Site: brandenburg
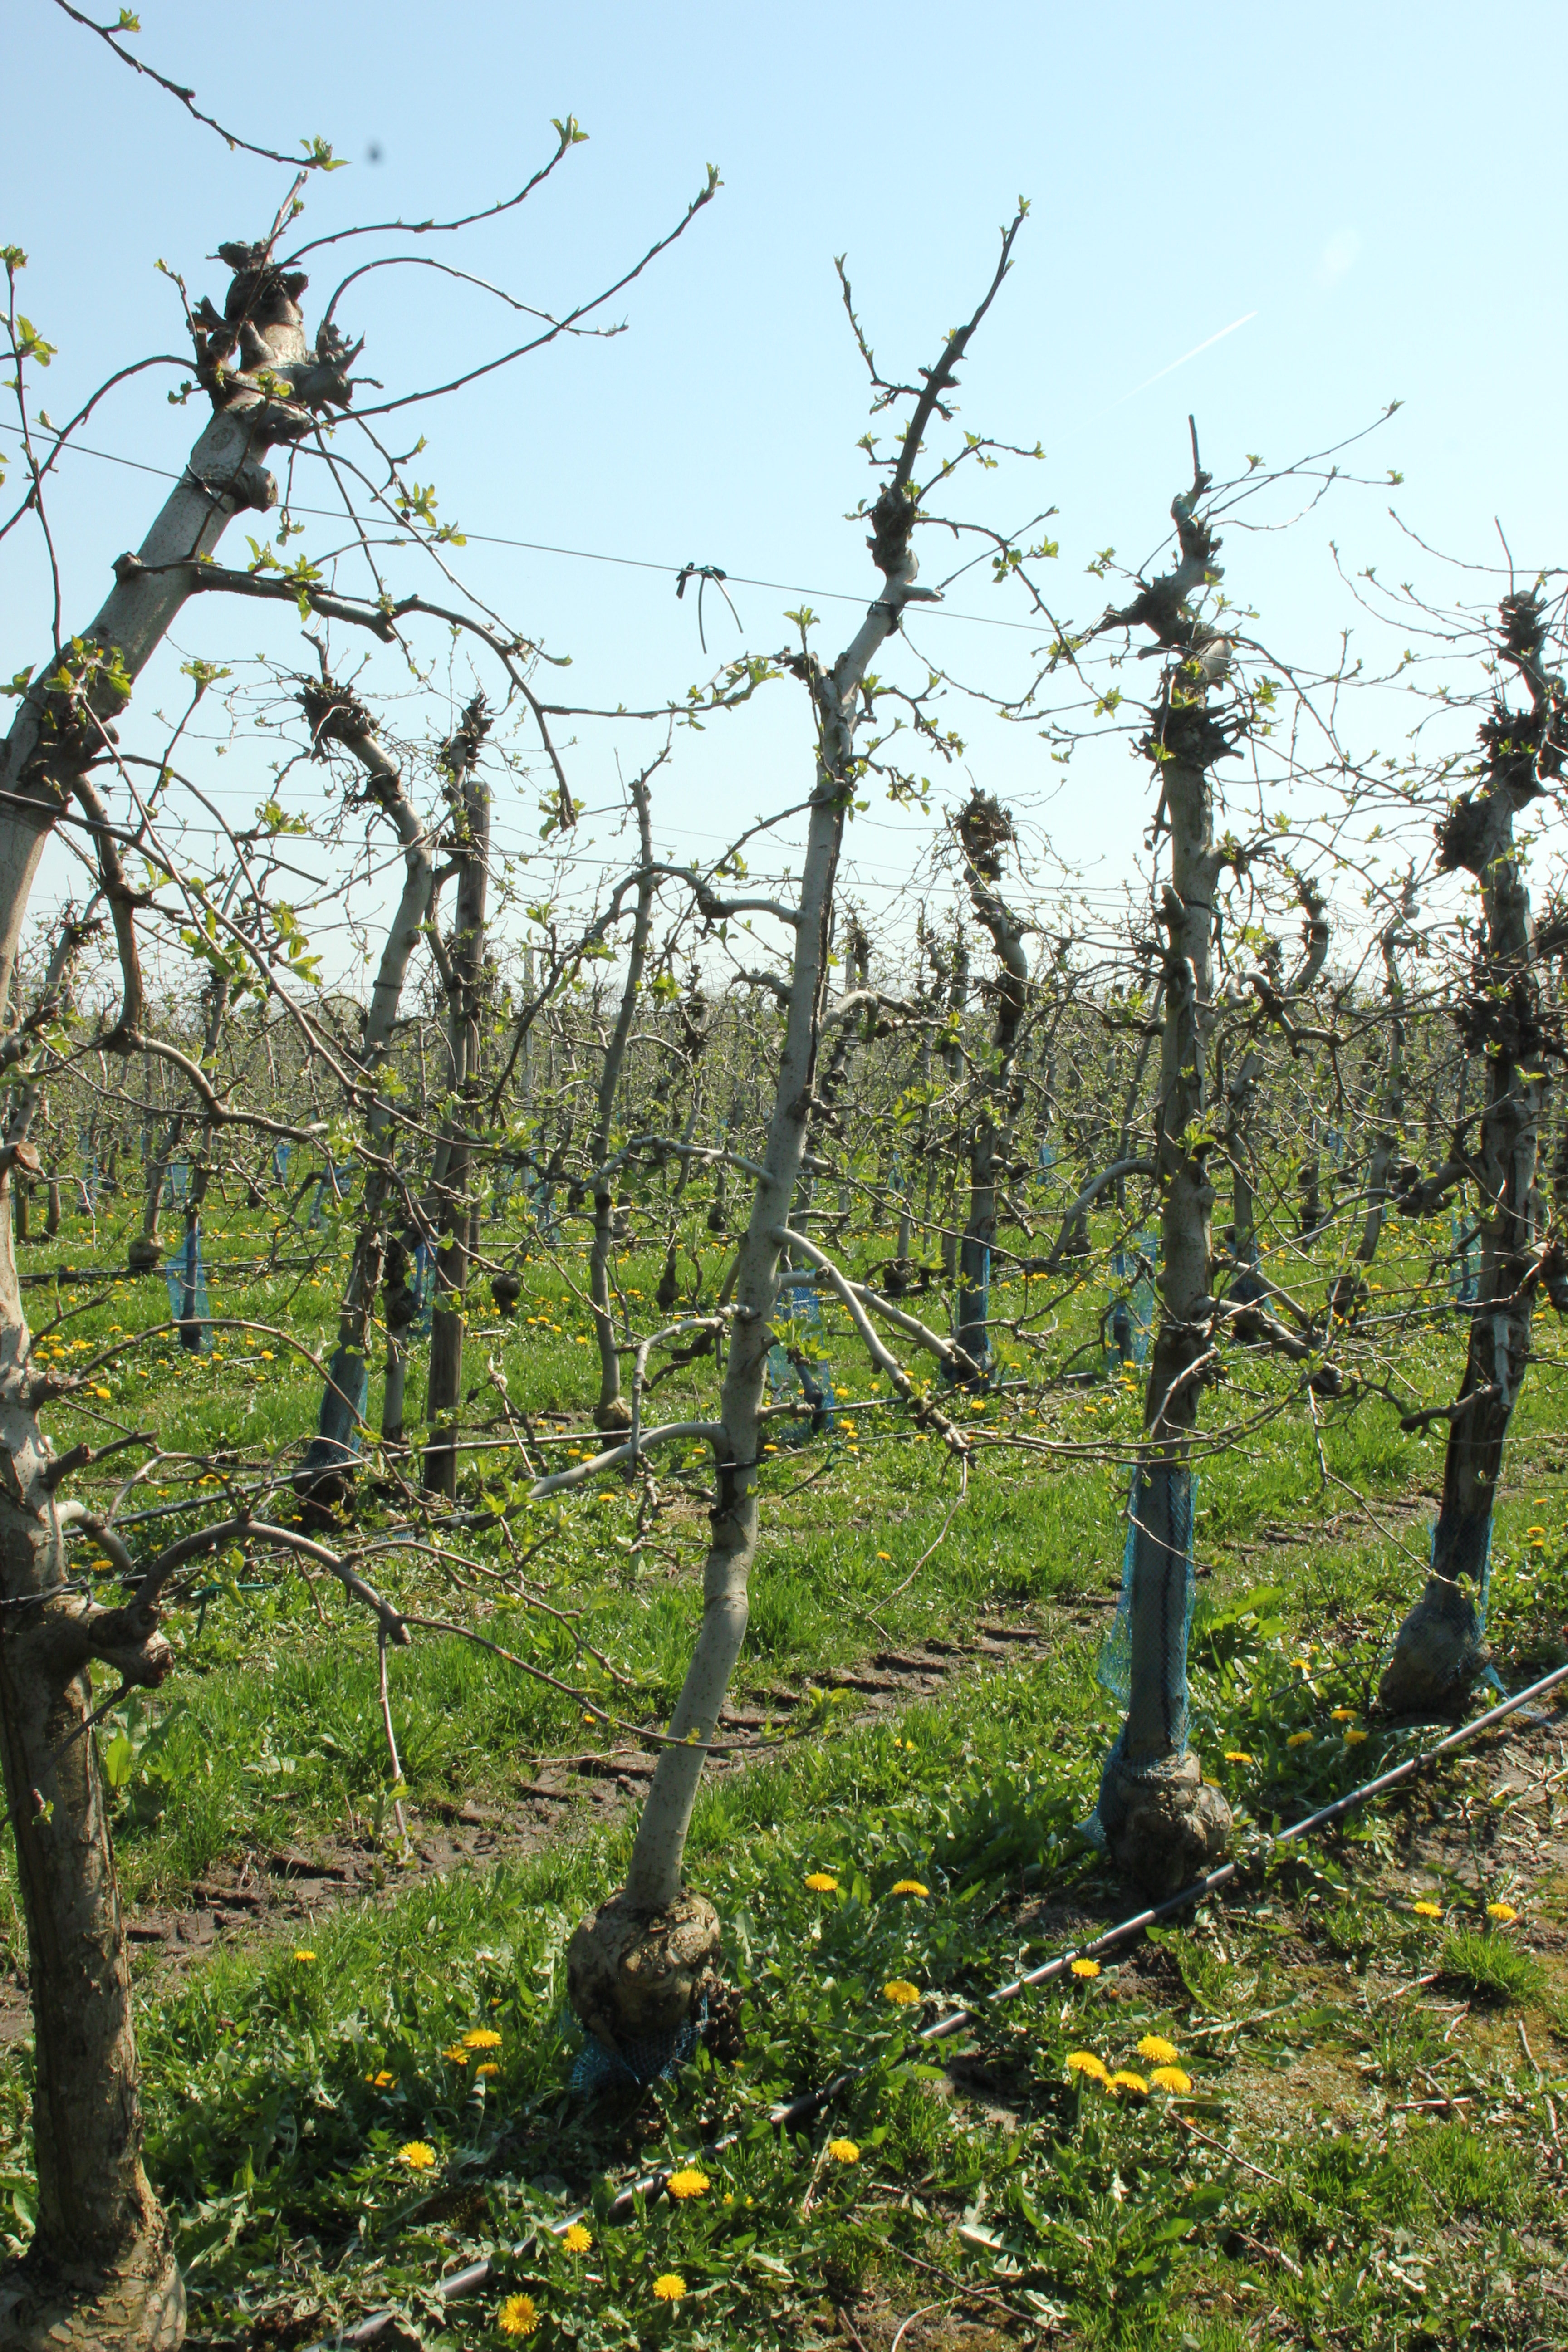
Growth stage (BBCH 56): Inflorescence emergence